Nick Jones (entrepreneur)

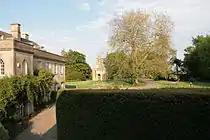
Babington House

In that year, he was cautioned by police after eleven Polish illegal immigrants were found working at the hotel. The hotel has gained a strong celebrity following, hosting many notable weddings.